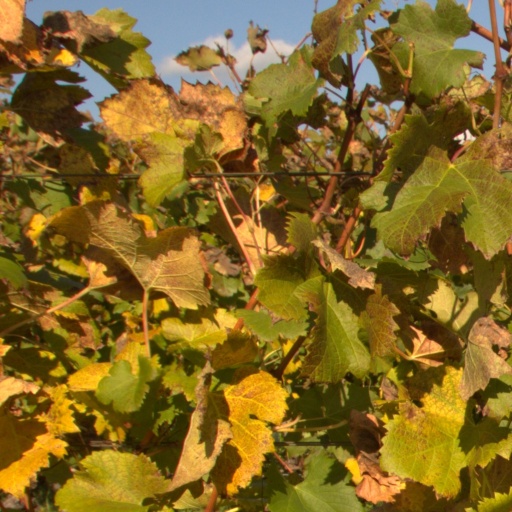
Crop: grape